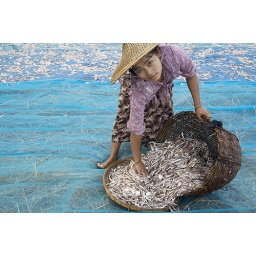
drying crill fish near ngapali beach